Italia, Florida

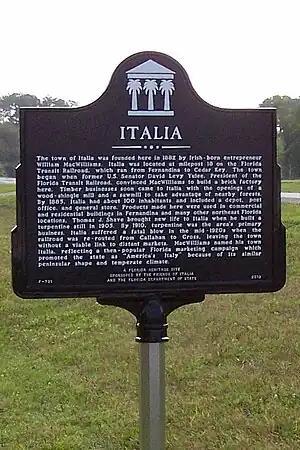
Florida State Historical Marker at Italia

Italia is an unincorporated community in Nassau County, Florida, United States, located near the center of the county. It is a "Florida Heritage Site".